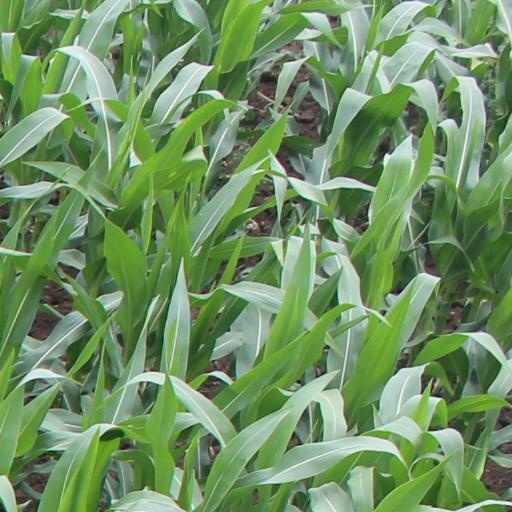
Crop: maize; corn